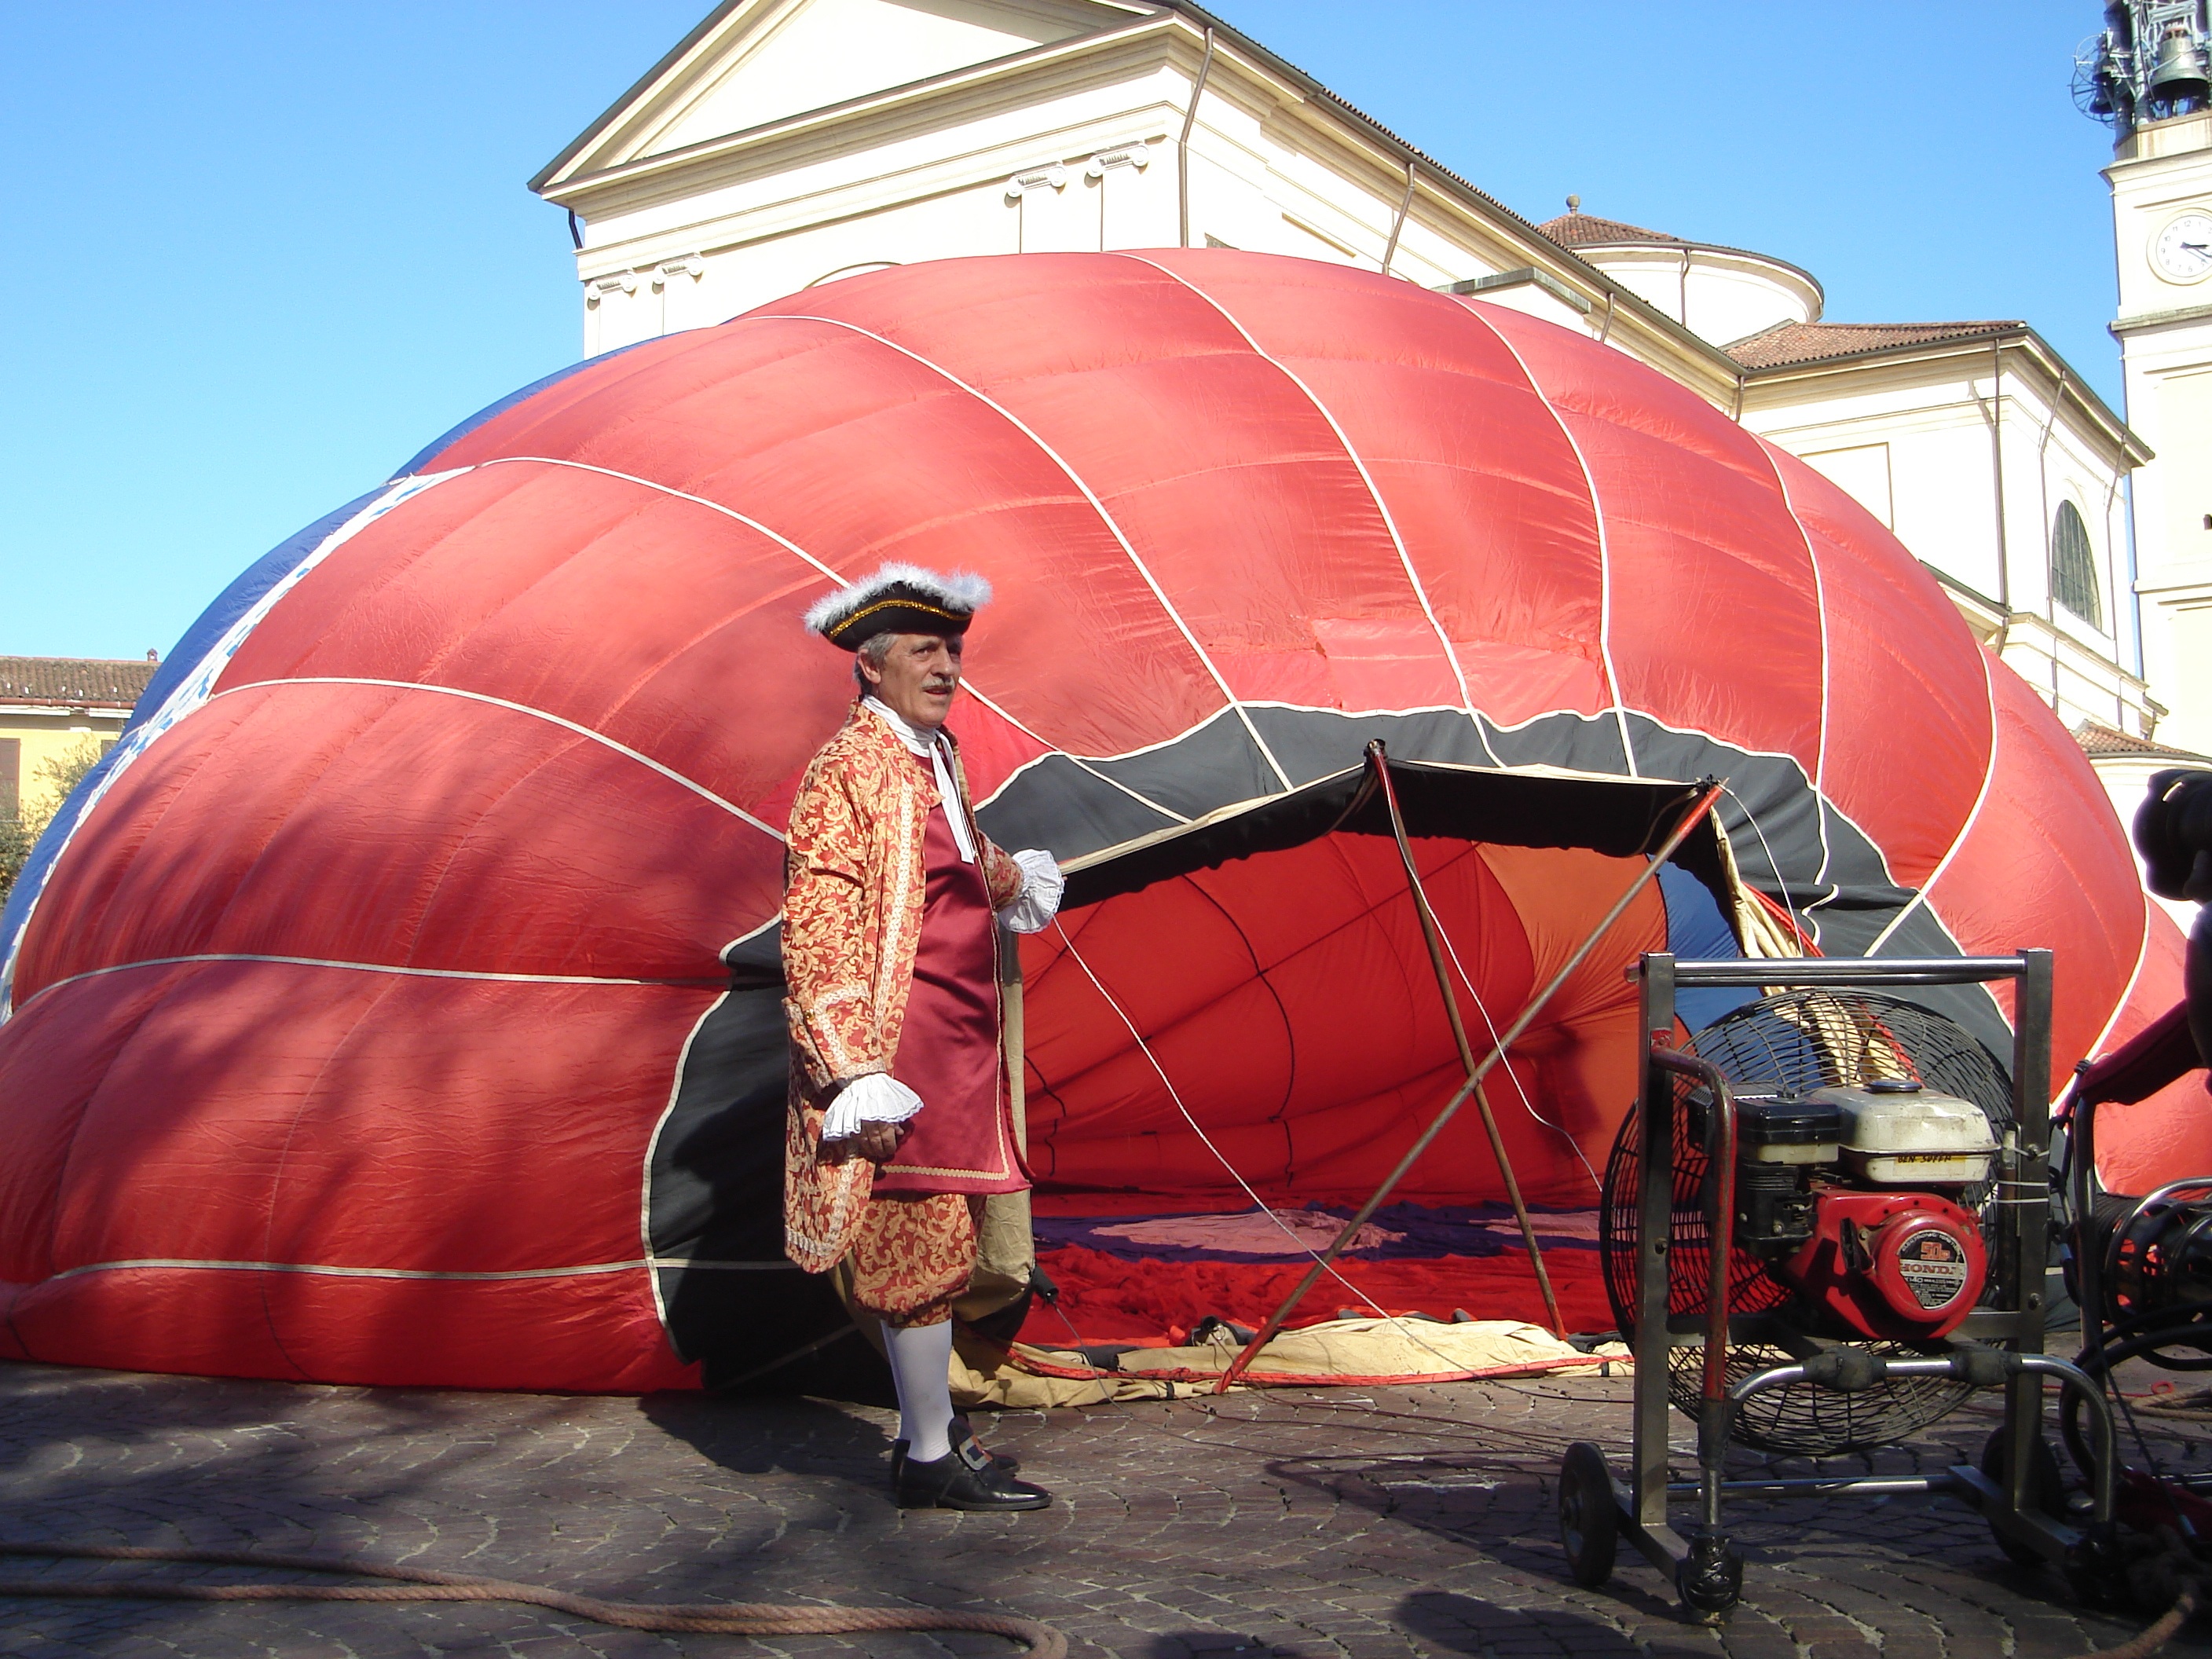
air, balloon, hot air balloon, vehicle, baloon, hot air ballooning, inflation